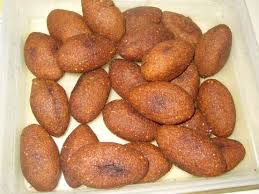
Yemek: icli_kofte